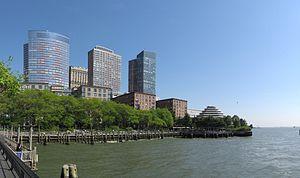
Battery Park City est un quartier situé à l'extrémité sud-ouest de l'île de Manhattan à New York. Il a été bâti sur le modèle d'une ville nouvelle, sur une superficie de 0,37 km².